Martin Crimp

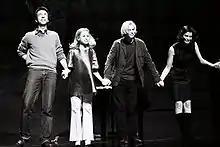
Crimp (centre) at the , Paris

Martin Andrew Crimp (born 14 February 1956 in Dartford, Kent) is a British playwright.